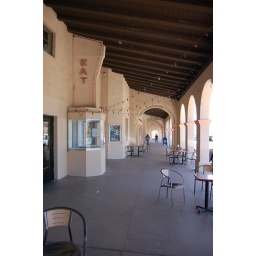
A cafe now sits in the old theater building next to Ajo's central plaza. Photo by Nick Smith